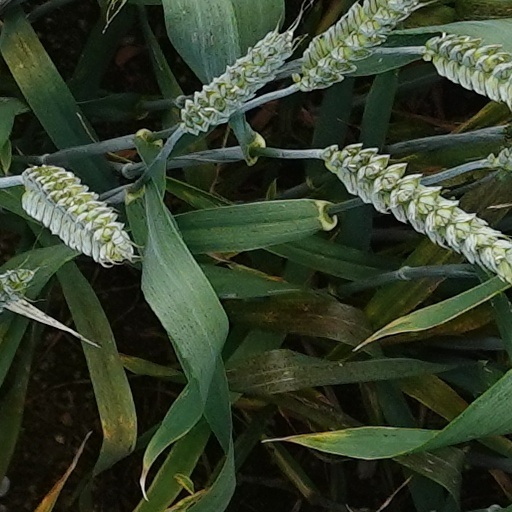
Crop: wheat